2004 United States presidential election in California

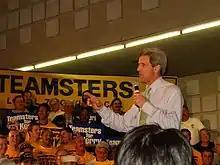
John Kerry at rally for the Teamsters in Oakland, 2004

California was once a Republican-leaning swing state, supporting Republican candidates in every election from 1952 through 1988, except in 1964. However, since the 1990s, California has become a reliably Democratic state with a highly diverse ethnic population (mostly Latino) and liberal bastions such as the San Francisco Bay Area and Los Angeles County. The last time a Republican candidate won the state was in 1988 by George H. W. Bush.